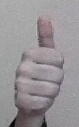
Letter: aleff